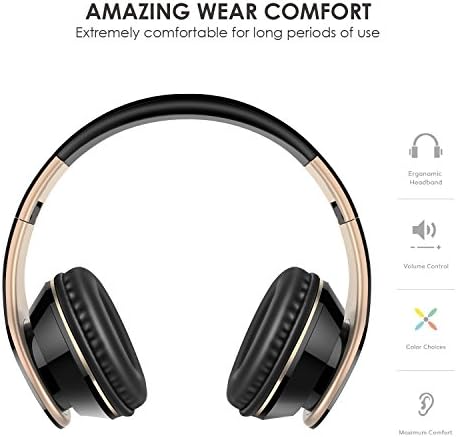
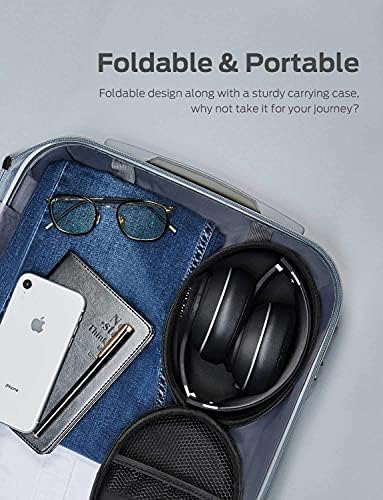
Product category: headphones
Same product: no